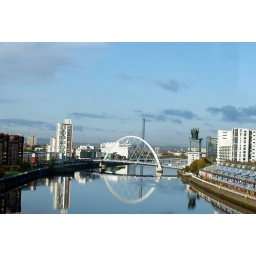
Reflected buildings in the still water of the river; taken from a moving coach